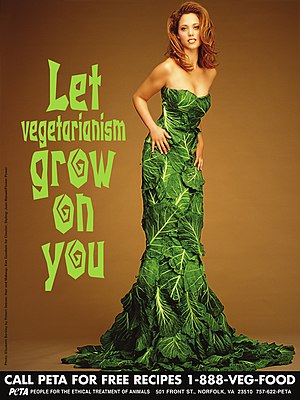
Elizabeth Berkley / Personlig liv
Berkley på en reklame for PETA
Elizabeth Berkley er en amerikanske skuespillerinde. Hendes mest bemærkelsesværdige roller var i tv-serien Saved by the Bell som Jessie Spano, og i Paul Verhoeven-filmen Showgirls som den eksotiske stripper Naomi Malone.